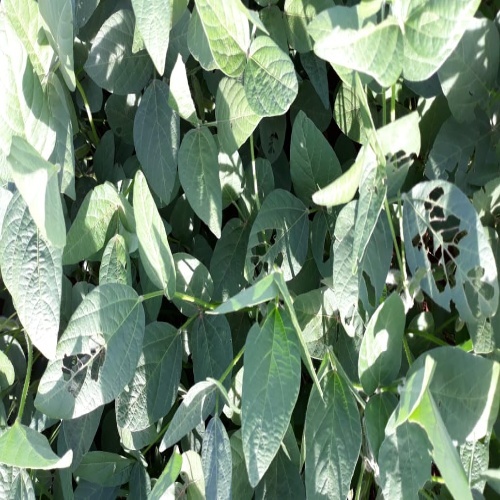
Label: Caterpillar